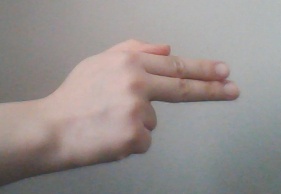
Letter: ghain